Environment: real
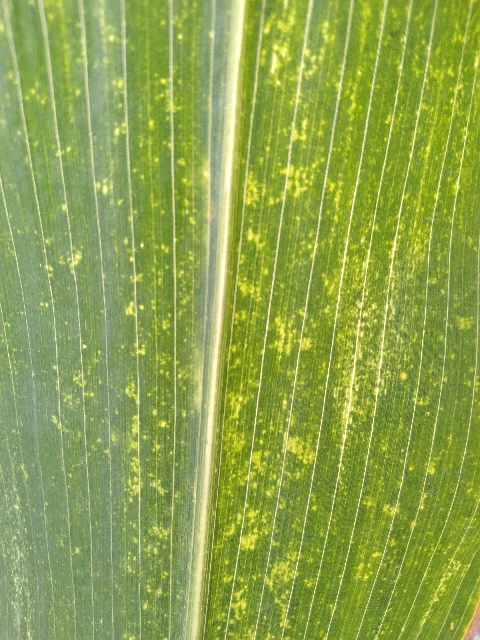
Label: lethal_necrosis